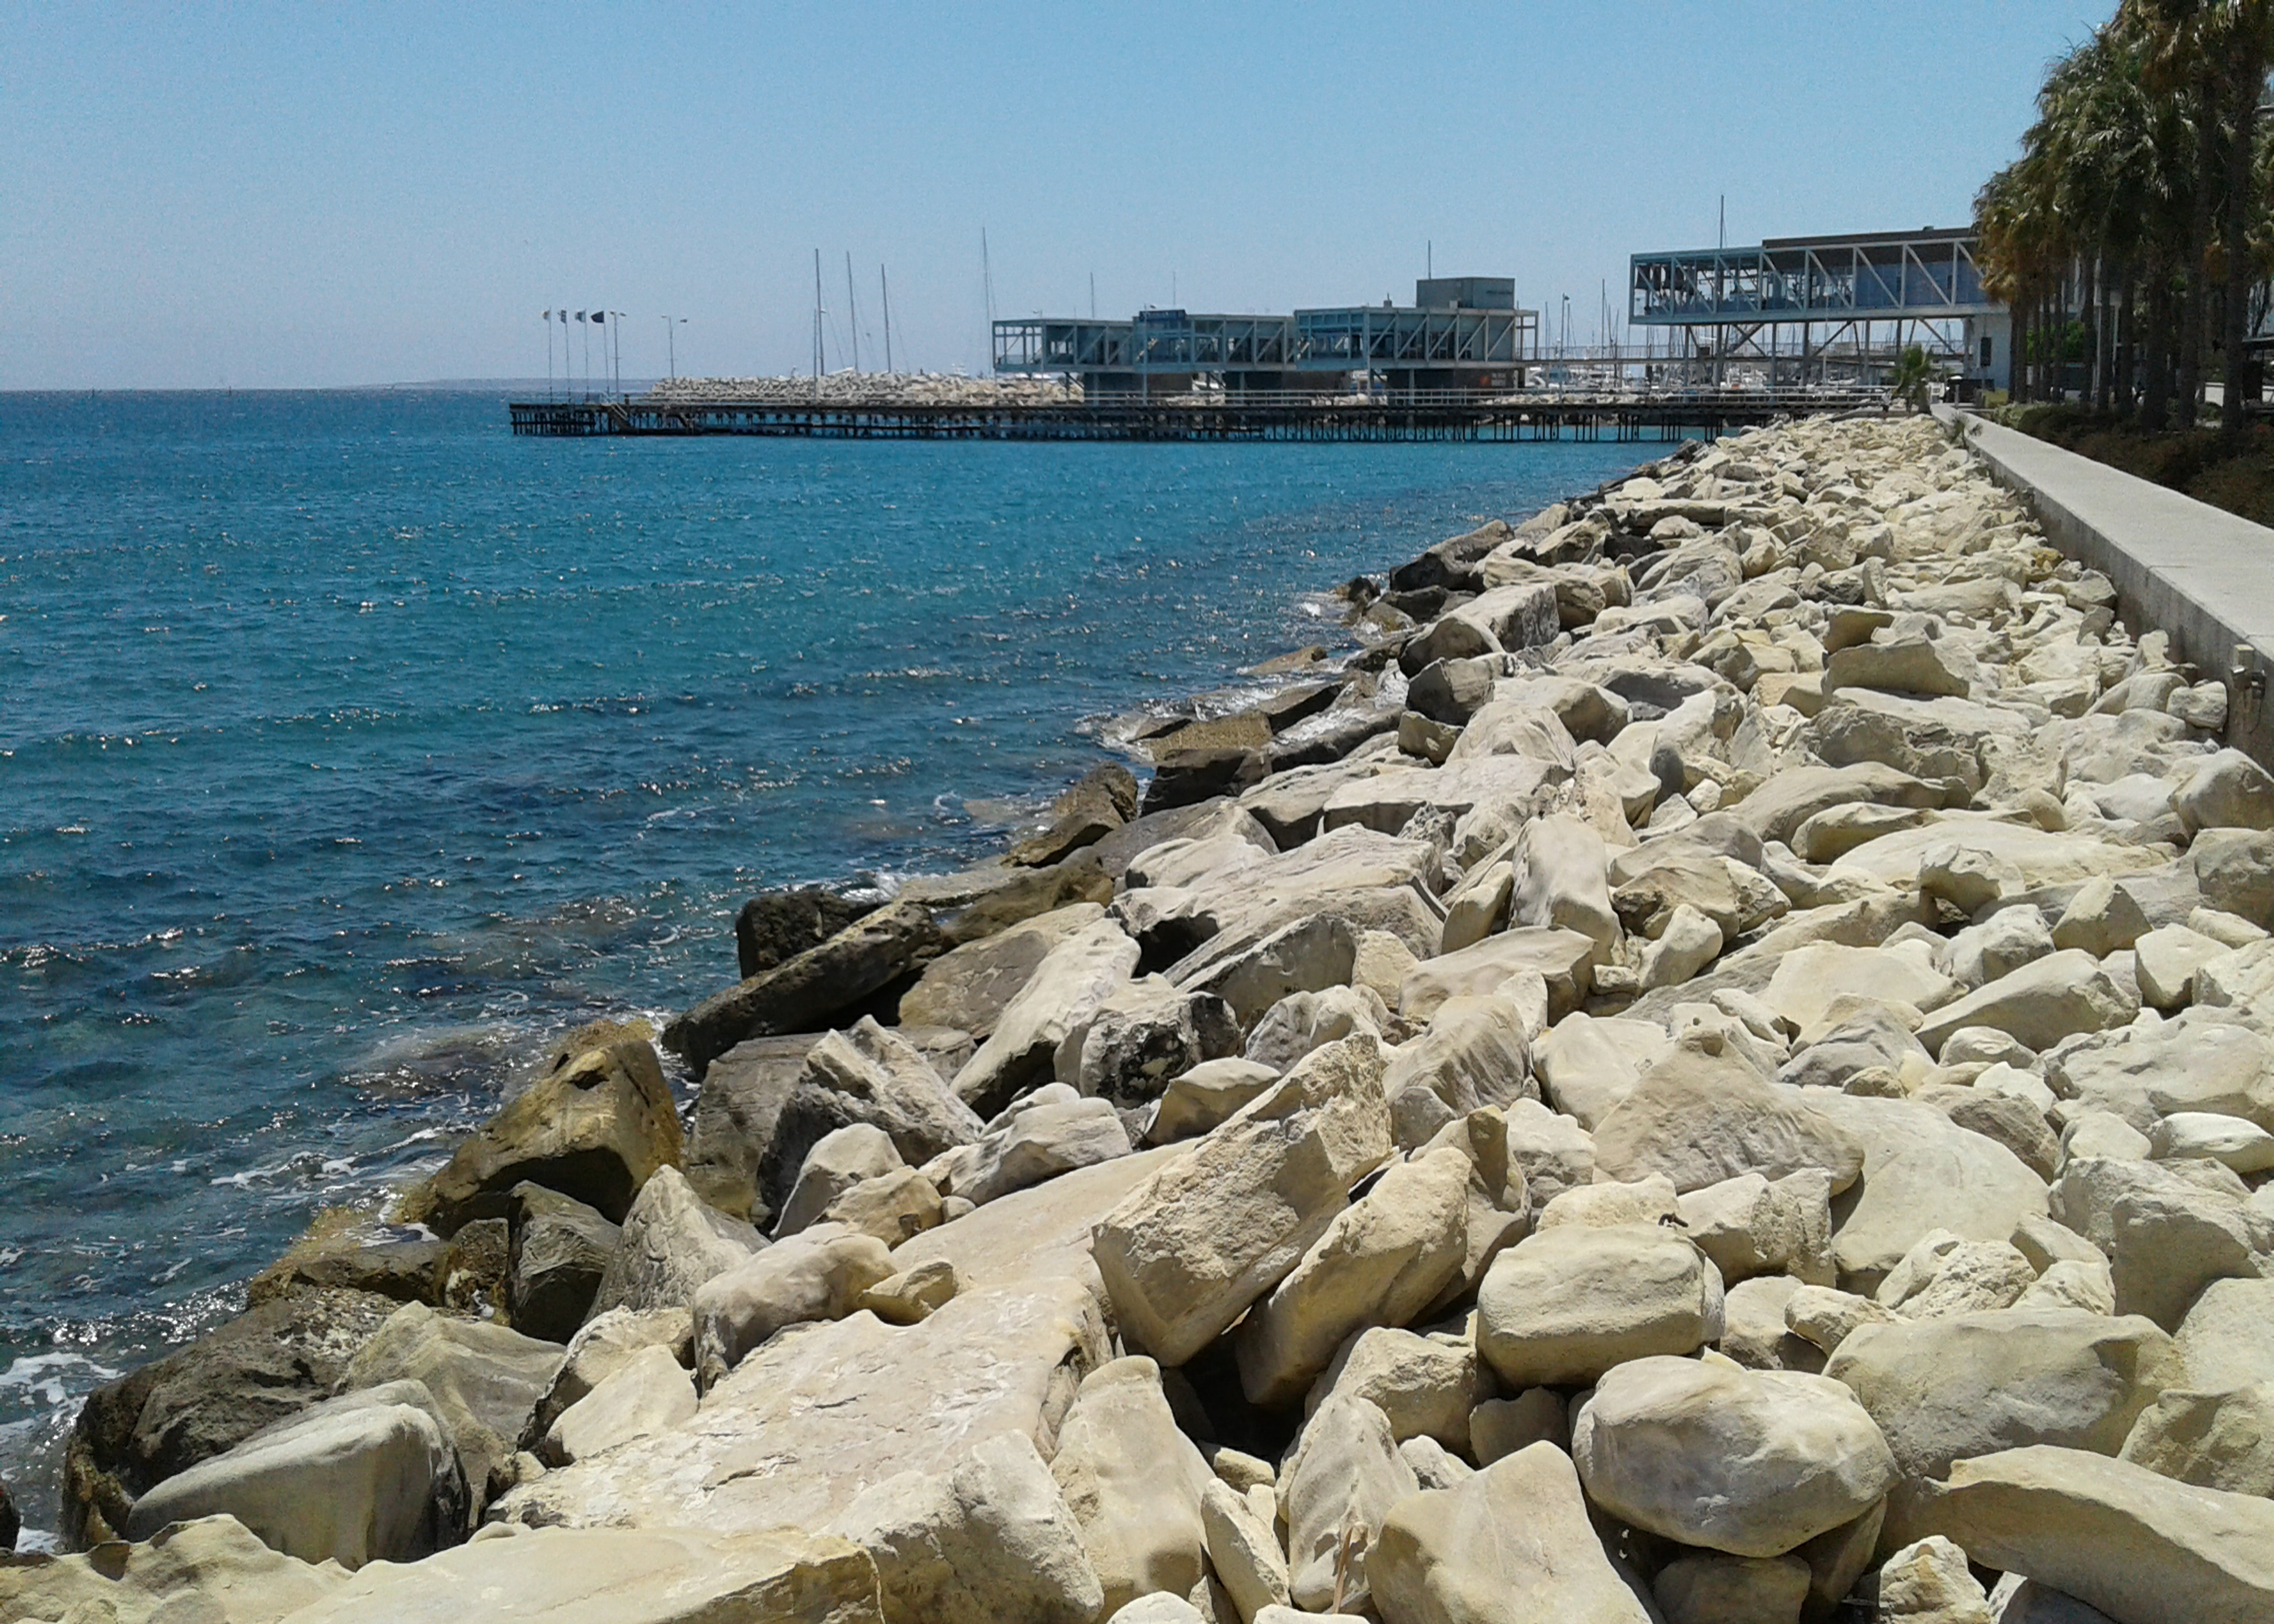
sky, sea, rocks, rocky, water, within walking, azure, beach, body of water, coastal and oceanic landforms, wood, horizon, waterway, building, calm, shore, bedrock, tree, wind wave, sand, coast, rock, landscape, ocean, headland, bay, city, cape, tourism, wave, pebble, promontory, inlet, tropics, vacation, breakwater, channel, Raised beach, lake, levee